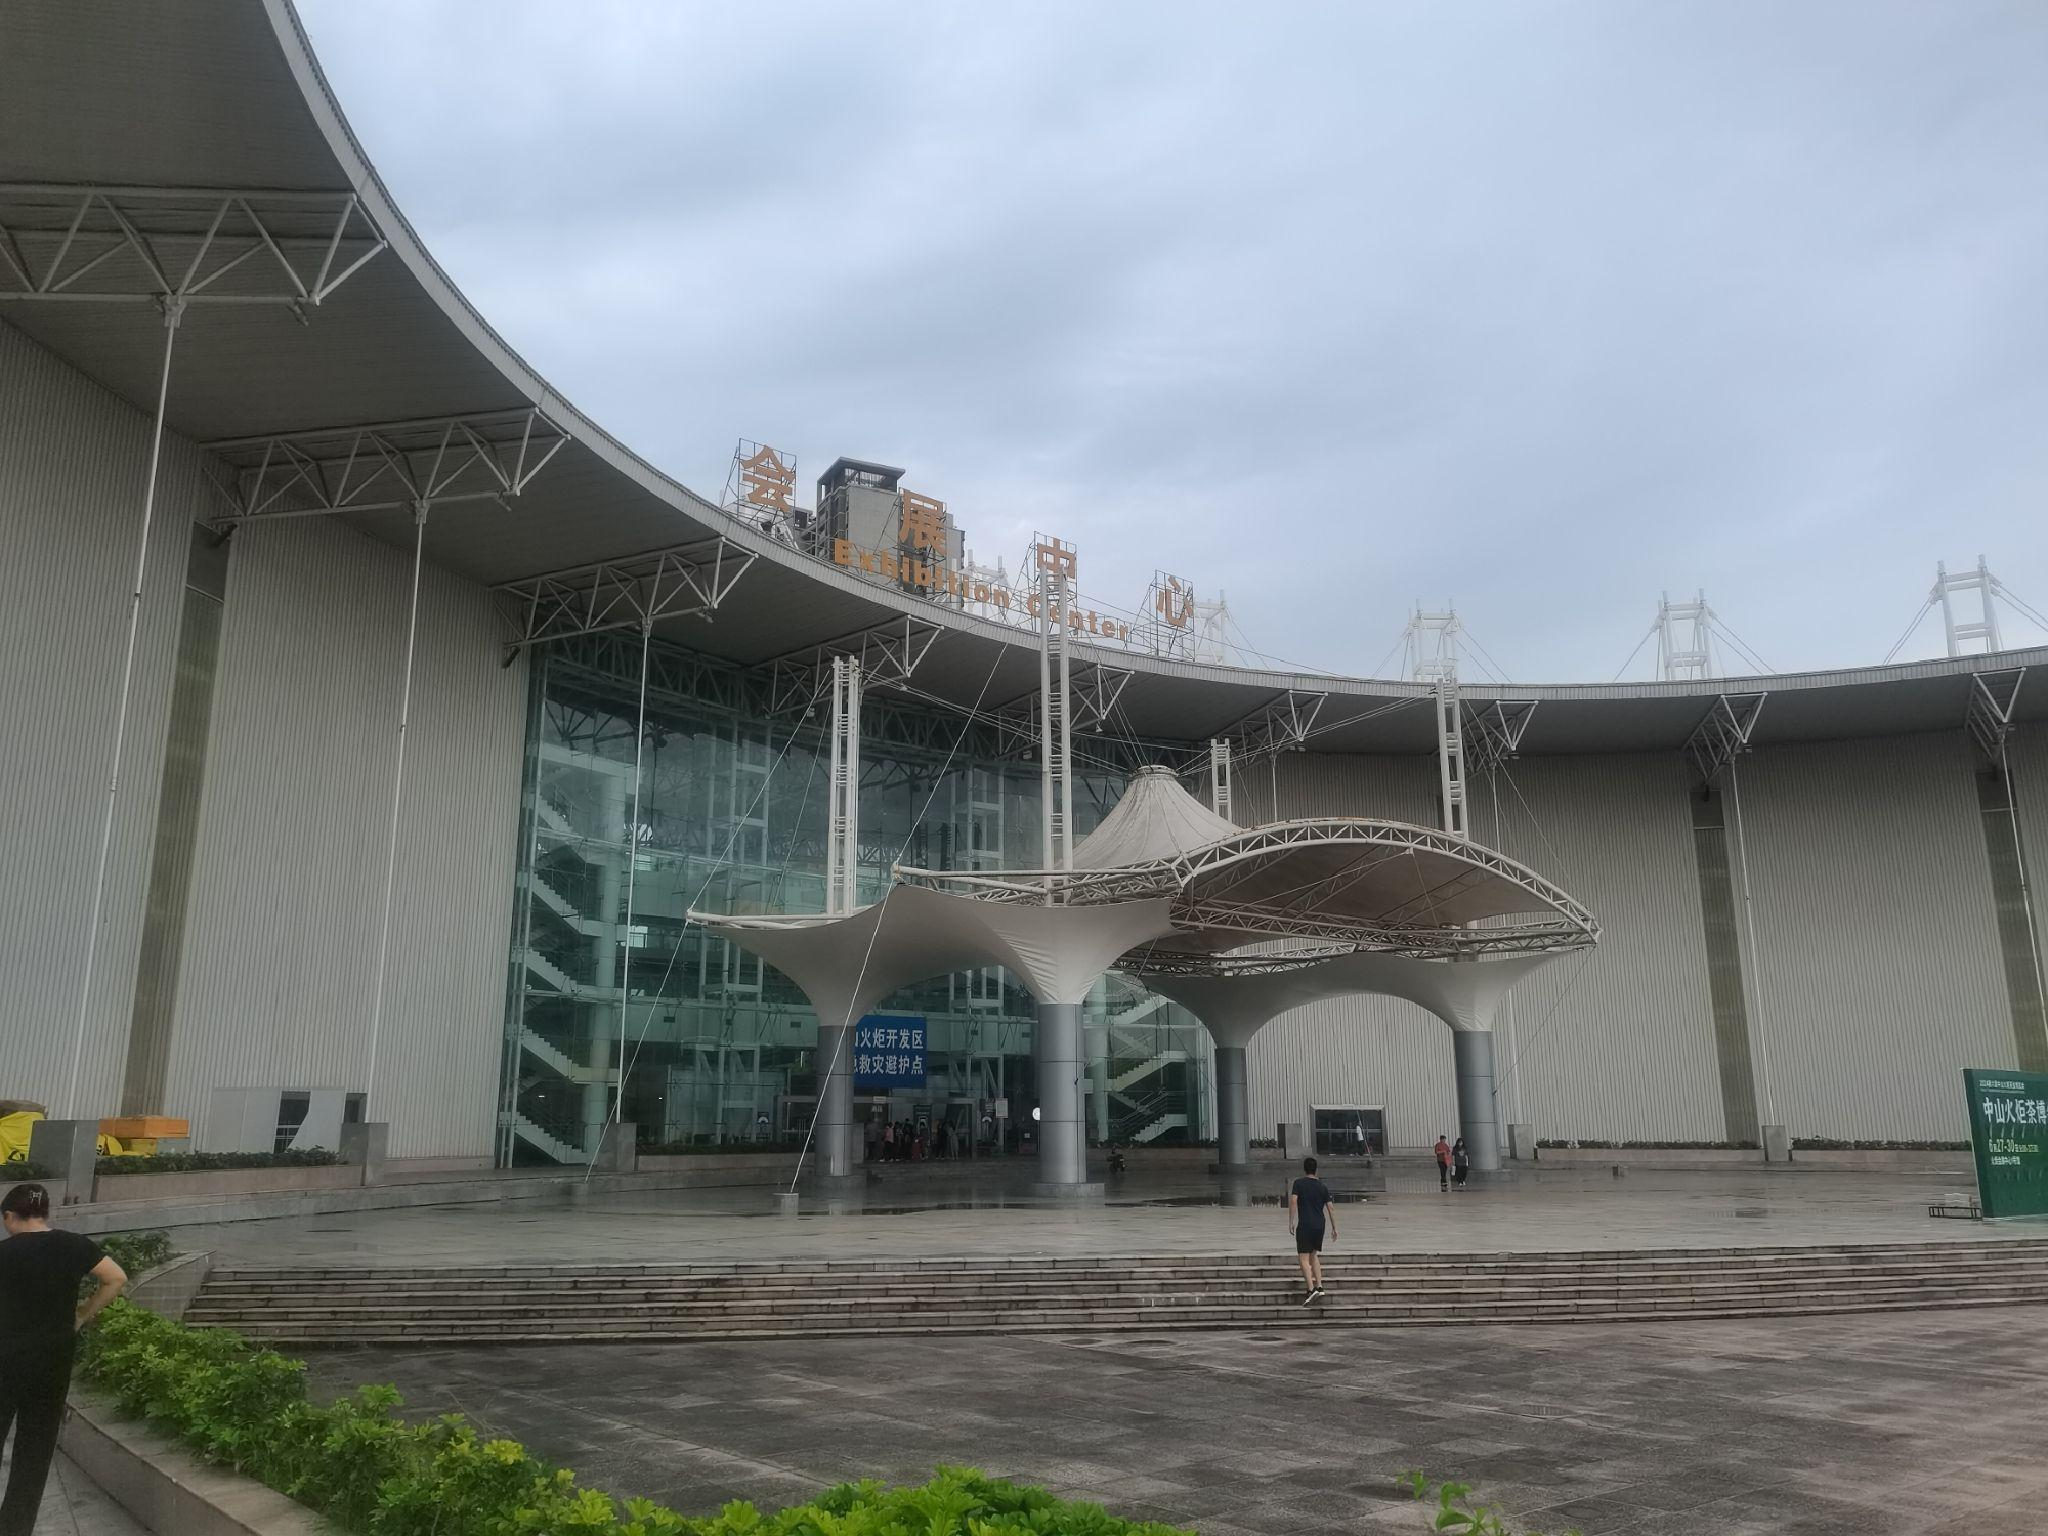
地标名称：中山火炬国际会展中心